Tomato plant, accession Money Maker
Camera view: bottom (45 deg); turntable rotation: 270 degrees
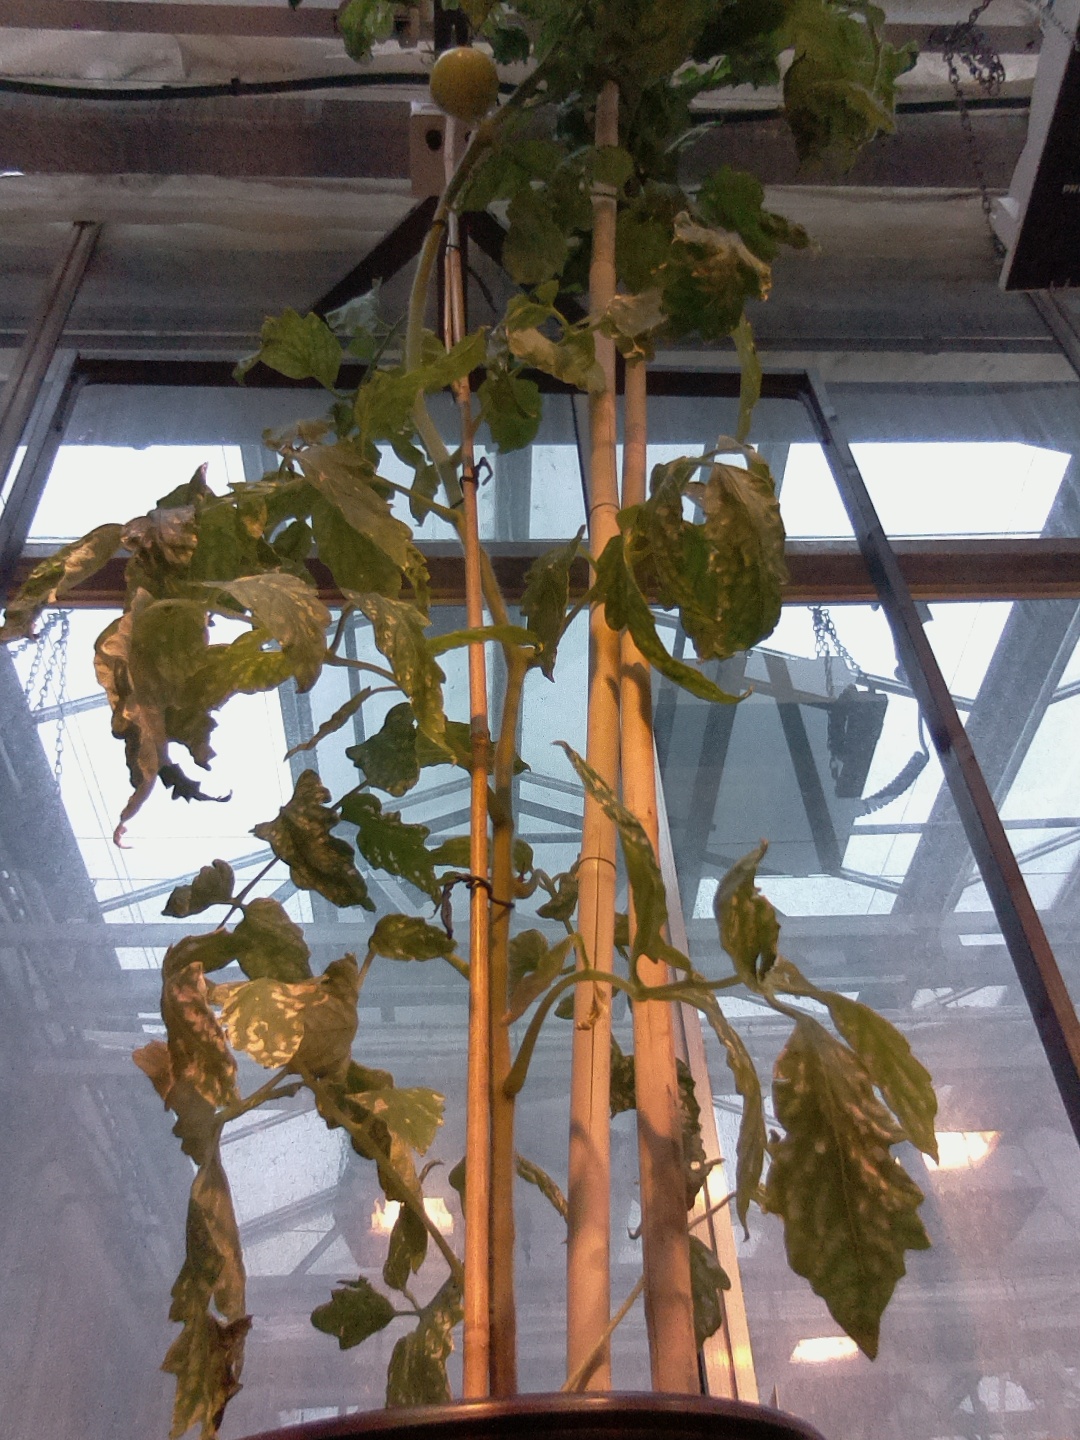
BBCH growth stage 74: 40%-50% of final fruit size